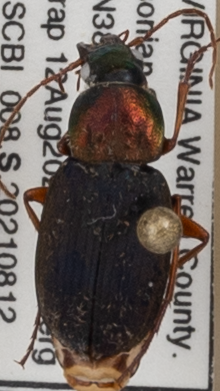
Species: Chlaenius emarginatus
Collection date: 2021-08-12
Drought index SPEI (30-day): -0.436
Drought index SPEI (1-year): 0.142
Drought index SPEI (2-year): -0.226